Rumble Roses

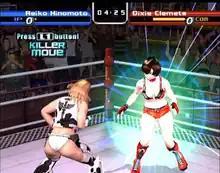
Gameplay screenshot

"Rumble Roses" features an all-female cast. There are regular matches and mud wrestling matches. There is also a story mode and a watch-only mode where both wrestlers are played by the AI. Each character model is claimed to contain 10,000 polygons, a record number for the PlayStation 2.